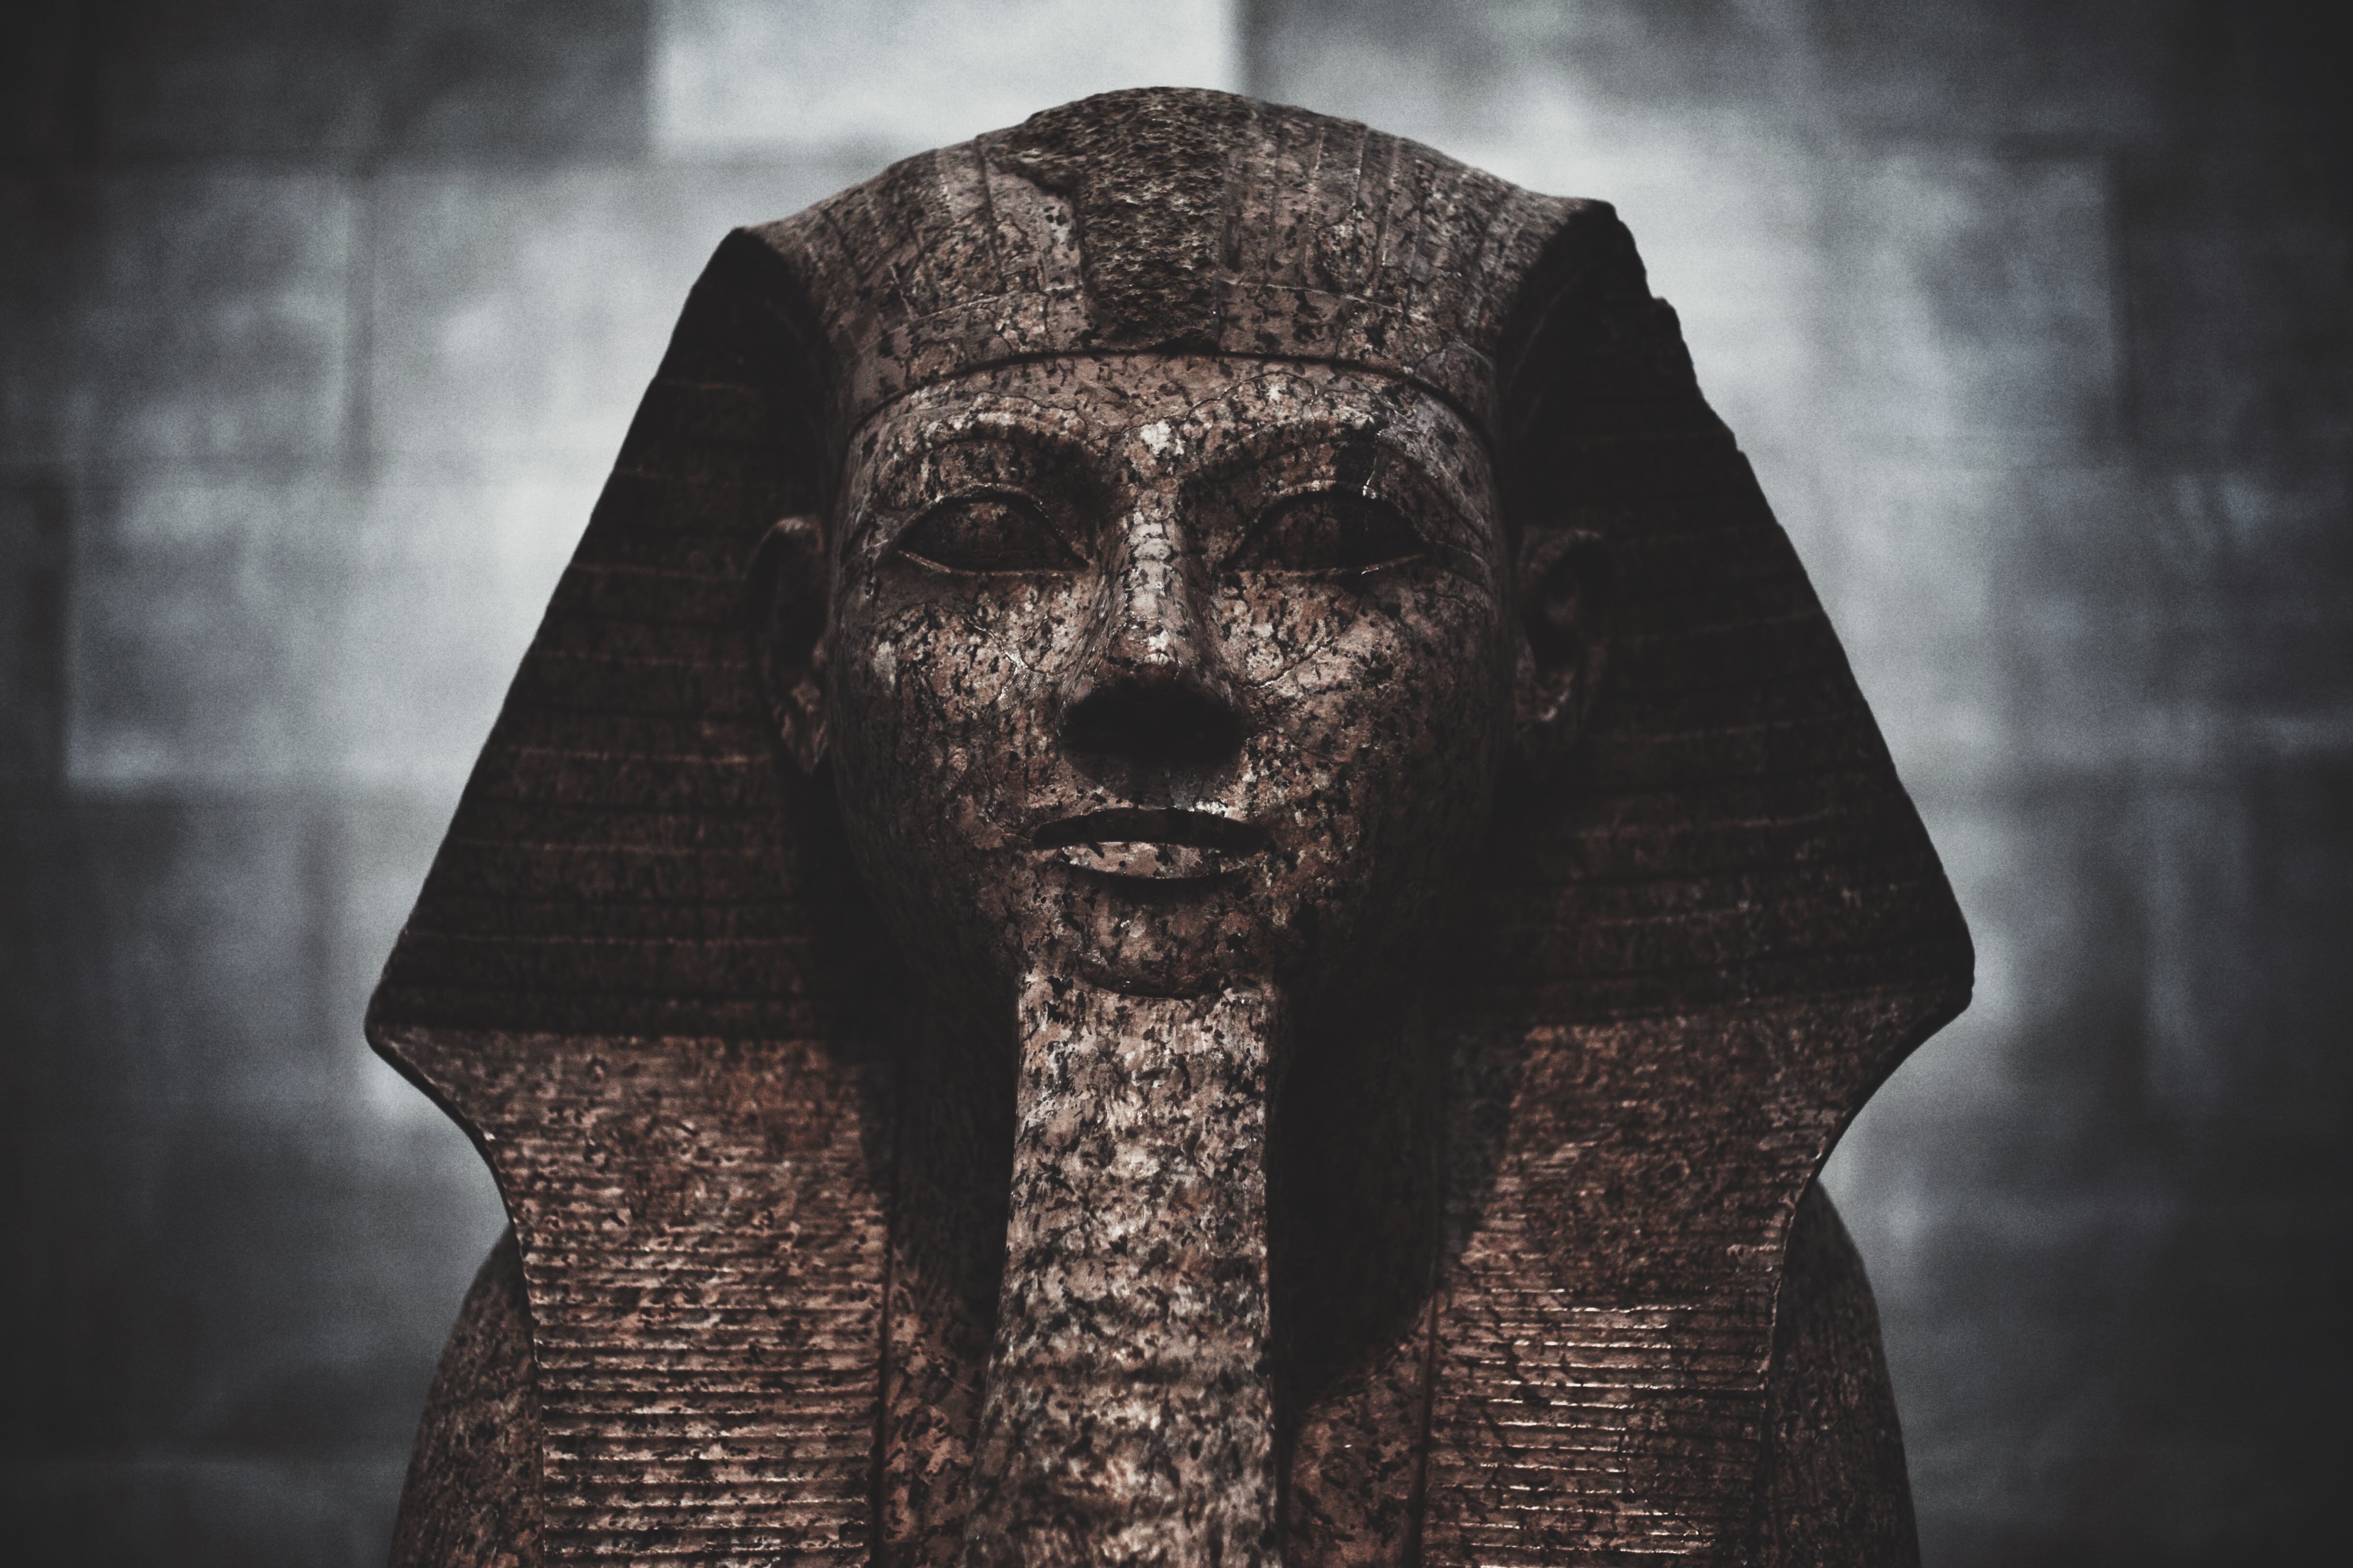
monument, statue, museum, darkness, black, monochrome, egypt, sculpture, art, temple, head, history, ancient history